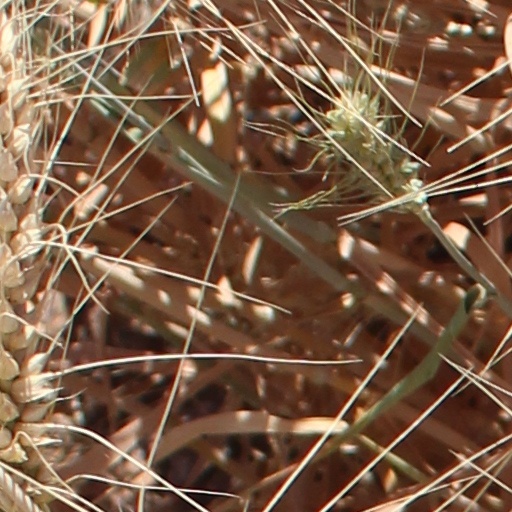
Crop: wheat